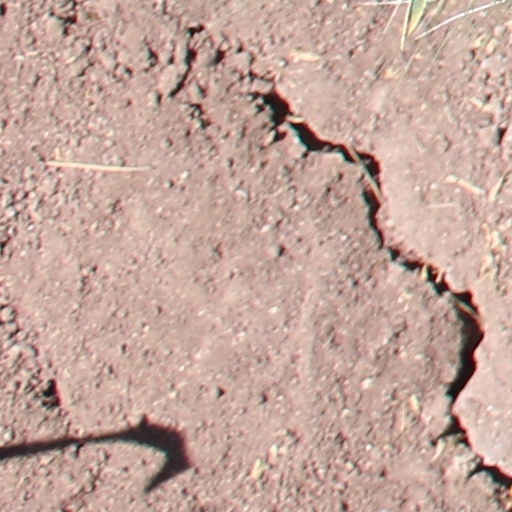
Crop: wheat